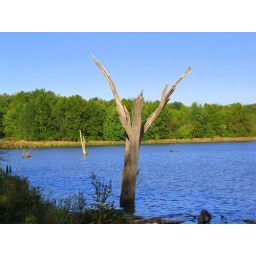
This dead tree standing in Lake Zorinsky in West Millard seemed to be raising it's arm in praise.